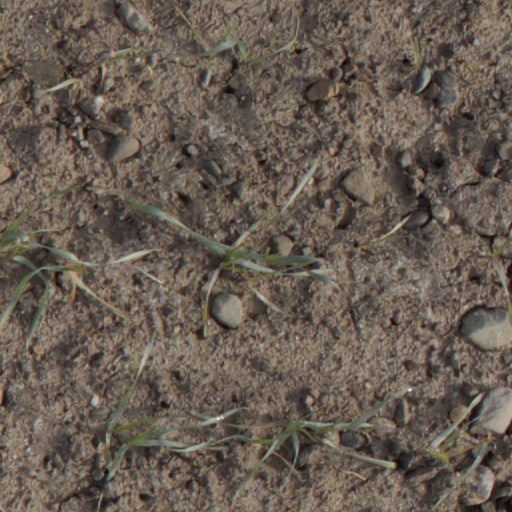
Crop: wheat